Serres

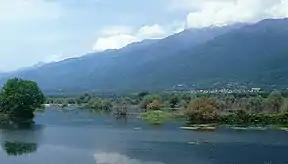
Clockwise from top: Saints Theodoroi Church, Serres Acropolis, Serres Prefecture Building, Archaeological Museum of Serres, Lake Kerkini, Emmanouel Pappas Statue and Sarakatsani Folklore Museum

Serres is a city in Macedonia, Greece, capital of the Serres regional unit and second largest city in the region of Central Macedonia, after Thessaloniki.